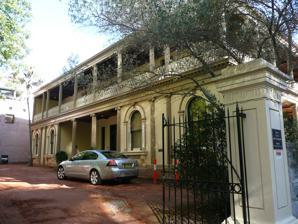
Building: Tusculum, Potts Point
Country: Australia
Year built: 1837
Historic site in New South Wales, Australia Tusculum Location 1–3 Manning Street, Potts Point , City of Sydney , New South Wales , Australia Coordinates 33°52′16″S 151°13′28″E / 33.8711°S 151.2245°E / -33.8711; 151.2245 Built 1831–1837 Built for Alexander Brodie Spark Architect John Verge Architectural style(s) Colonial Regency Owner Historic Houses Trust of NSW New South Wales Heritage Register Official name Tusculum Type state heritage (built) Designated 2 April 1999 Reference no. 27 Type Villa Category Residential buildings (private) Location of Tusculum in Sydney Show map of Sydney Tusculum, Potts Point (Australia) Show map of Australia Tusculum is a heritage-listed former residence and now offices at 1–3 Manning Street in the inner city Sydney suburb of Potts Point in the City of Sydney local government area of New South Wales , Australia. It was built from 1831 to 1837 to the design of John Verge for successful businessman Alexander Brodie Spark . It was then let to influential cleric William Broughton , the first and only Anglican Bishop of Australia and later inaugural Bishop of Sydney , from 1836 to 1851. It is owned today by the Historic Houses Trust of New South Wales . It was added to the New South Wales State Heritage Register on 2 April 1999. History History of the area In the 1830s the whole area from Potts Point to Kings Cross and up to Oxford Street was known as Darlinghurst - probably named in honour of Governor Ralph Darling ’s (1824–31) wife, Eliza. The rocky ridge that extended inland from Potts Point was called Eastern or Woolloomooloo Hill from the early days of white settlement. The earliest grant of land on Woolloomooloo Hill was made to Judge-Advocate John Wylde in 1822. In 1830 Wylde sold six of his 11 acres on the Point to Joseph Hyde Potts , accountant to the Bank of New South Wales , after whom Potts Point is named. By the late 1820s Sydney was a crowded, disorderly and unsanitary town closely settled around the Rocks and Sydney Cove , with a European population of around 12000. Governor Darling was receiving applications from prominent Sydney citizens for better living conditions. The ridge of Woolloomooloo Hill beckoned, offering proximity to town and incomparable views from the Blue Mountains to the heads of Sydney Harbour . In 1828 Darling ordered the subdivision of Woolloomooloo Hill into suitable "town allotments" for large residences and extensive gardens. He then issued "deeds of grant" to select members of colonial society (in particular, his senior civil servants). The first seven grants were issued in 1828, with the other allotments formally granted in 1831. The private residences that were built on the grants were required to meet Darling's so-called "villa conditions" which were possibly determined and overseen by his wife, who had architectural skills. These ensured that only one residence was built on each grant to an approved standard and design, that they were each set within a generous amount of landscaped land and that, in most cases, they faced the town. By the mid-1830s the parade of "white" villas down the spine of Woolloomooloo Hill presented a picturesque sight, and was visible from the harbour and town of Sydney. History of Tusculum Ownership by Alexander Brodie Spark Tusculum was named by its original owner, Alexander Brodie Spark (1792–1856), after a town in the Alban Hills, 10 kilometres south-east of Rome where wealthy Romans built luxurious villas – that of Cicero being especially famous. The name of Spark's other property, " Tempe House " also has classical origins. The building of the house signified Spark's rise to good fortune during the 1820s. He arrived in Sydney as a free settler in 1823. His success in shipping and commerce meant that he was quickly accepted as an influential member of colonial society. Spark had received a literary education, which may account for the naming of his villa. His 1828 grant of over 9 acres was one of the few original grants made to a private citizen. John Verge 's plan for Tusculum was approved by Governor Darling in 1830. Spark probably built it as an investment property, as he only lived there for a brief period. The villa was under construction from 1831-5. His failure to occupy it symbolised Spark's financial decline, the collapse of the Bank of Australia and the depression of the 1840s. Spark sent a plan of his proposed house to the Colonial Secretary on 1 June 1830, explaining that the plan had been prepared for some time, but that he had wanted to make it more "ornamental". This is 10 months prior to the first reference to Spark's house in John Verge's ledger. It is possible that Spark may have had the earlier plan prepared independently, and engaged Verge to assist in making it "more ornamental". John Verge's ledger records details of the commission from "Plans" in 1831 to "Details for Pilasters front door of" shortly before completion in 1836. Bishop William Broughton as a tenant Alterations were made in 1836 to suit its first tenant, Bishop William Broughton . The Broughtons made Tusculum a centre of hospitality and, after Government House , it was the most important domestic building in the colony. The Broughton papers contain several references to the unfinished state of the house when he moved in during 1836, and the alterations and improvements he undertook 'to bring the premises into a state of decency.' In Broughton's early years at Tusculum a garden was established – there are references to a kitchen garden, rose trees from England etc. In 1839 he had shelves put up for his library so that his books could be "released from captivity, and placed in security from damp and dust". An interesting letter from Emily Crawley (née Broughton) to Phoebe Boydell, dated 22 September 1850, describes the accommodation arrangements at Tusculum for the Conference of Australasian Bishops held in October that year. Bishop Broughton lived at Tusculum from 1836 to 1851 – for almost the full length of his episcopacy. He appears to have been occasionally unsettled by his accommodation, with numerous references in his letters to his desire to relocate. Broughton had difficulty in obtaining suitable alternative accommodation, and became resigned to the circumstances of Tusculum. Broughton took out another lease on the property for seven years in 1848 at £300 p.a. (letter to Coleridge, 16 February 1848) – 'lt is a sad, imperfect place and anything but episcopal in pretensions: but it is in a cheerful situation and good air, and answers my purposes tolerably well.' By 1843 there was a serious financial crisis in the colony, and the Darlinghurst grantees suffered. They pressed for the freedom to subdivide their land, and Sydney's first exclusive suburb opened up to investors. From the early 1850s, the Gold Rush boosted the economy, and interest in the land available at Darlinghurst grew. The first subdivisions occurred around the edges of the original grants, with blocks of a size that allowed other grand houses to be built and new streets formed. In the 1870s, heavy land taxes imposed by the administration of the Premier , Sir Henry Parkes , led to another wave of subdivisions of the original grants. The late 19th century saw the final demise of the grounds surrounding the original villas, and in some cases, the villas themselves. Broughton was no longer living at Tusculum in 1851, the year prior to his departure. Tusculum was then purchased by William Long. Ownership by William Long The authorship of the substantial alterations undertaken at Tusculum for William Long is not certain. It is likely that John Frederick Hilly may have been the architect. Hilly did a lot of work in the Potts Point, Darlinghurst and Woolloomooloo areas and owned a local quarry. The cast iron balustrade design on the verandahs at Tusculum is very similar to those at Fiona, Edgecliff (1864), Guntawang (1869–70) and the Prince of Wales Theatre (1863) all works of Hilly. Ownership, 1904 to 1983 Tusculum was auctioned on 21 October 1904. Lewis Edward Isaacs bid £3,750 for Lot 1 which included the house. Isaacs engaged the architect, John Burcham Clamp to undertake extensive alterations to the staircase and stair hall and a tender was let to Mr. John White. Tusculum was purchased by Orwell and Alfred Phillips in 1906. Orwell later purchased his brother's share in the property. It is likely that Burcham Clamp was also responsible for the Billiard Room addition. He did other work for the Phillips family (such as a house at Moss Vale , c. 1915). In the 1920s and 1930s, the original villas and the later grand 19th century residences were demolished to make way for blocks of flats, hotels and later, soaring towers of units. Today only 5 of the original 17 villas still stand, with the lost villas and other grand houses commemorated in the names of the streets of Potts Point, Darlinghurst and Kings Cross. Following its use as a serviceman's club during World War II and a private nursing home, the building fell into disrepair and was the subject of a compulsory resumption in 1983, being the first under the provisions of the (then) recently gazetted NSW Heritage Act 1977. Lease by the Royal Australian Institute of Architects Subsequently, the NSW Chapter of the Royal Australian Institute of Architects (RAIA) leased Tusculum for 99 years , on the condition that it will be responsible as custodian for the restoration and maintenance of the building and for making it available for public enjoyment. In addition, the NSW Government sold the freehold of the back section of the Tusculum site to the RAIA and the Heritage Council gave permission for a new building to be constructed adjoining the villa. The new building, which was the subject of a national competition, won by the architectural firm Levine & Durbach, houses the RAIA and subsidiary organisations, a 143-seat auditorium, and offices. The restored villa is used for meeting rooms, a gallery and for receptions. The two buildings operate as one complex, a combination of restored nineteenth century heritage and quality 1980s architecture. Clive Lucas, OBE, FRAIA, a prominent conservation architect and the leading authority on John Verge was commissioned by the RAIA to undertake the conservation work. The restoration is intended to evoke the early to mid Victorian period and was completed in 1987 in accordance with the "Draft Conservation Policy" in Reference 1. Both buildings were officially opened by the Premier of NSW on 11 March 1988. Former prime minister Paul Keating assisted the RAIA in lobbying the City of Sydney for a lease over Tusculum and subsequently leased an office suite in the building. Description Tusculum is a large two storey Colonial Regency mansion designed by John Verge, built 1831–35. Constructed from stuccoed brickwork it is surrounded on three sides by a fine Classical two storey verandah of the Ionic order, probably built sometime in the 1870s. Cedar of interiors imported from Lebanon; marble for flooring and chimney pieces imported from Tusculum in Italy. High shuttered French doors open on the broad verandahs. Original low pitched slate roof is now covered with tiles. (Australian Heritage Commission, Register of the National Estate). Tusculum is one of the few remaining Regency houses remaining in Sydney. It is one of the few colonial houses to display the attributes of a villa with basement offices and stair. It was reported to be in very good condition as at 12 January 2005. It retains significant components of the original Verge design, with overlays of other periods particularly 1870s verandah rework and internal stair modifications dating to Edwardian times. Accretions removed in 1980s conservation work include fire-damage. Heritage listing The principal cultural significance of Tusculum is its use as a residence by William Grant Broughton, first Bishop of Australia from 1836 to 1847, (1847–1852, Bishop of Sydney), during almost the entire period of his episcopacy. After Government House, it assumed the status of the most important domestic building in the colony. Designed by the prominent architect, John Verge for entrepreneur A.B. Spark, it was one of the first villas to be erected on Woolloomooloo Hill, as part of an elaborate attempt by the Colonial Government to establish a prestigious enclave for the gentry in the 1830s. It has very strong historical and architectural associations with its contemporary neighbour Rockwall, also designed by Verge. This pair are among a handful of colonial villas to have survived. Apart from Bishop Broughton, the house is associated with many other prominent Sydney figures including Spark, a colonial merchant whose rapid rise and decline with the collapse of the Bank of Australia mirrored the depression of the 1840s. The house signified the rise to respectability of the emancipist and former publican, William Long and his son William Alexander Long (responsible for major alterations and additions in the 1860s), It was associated with the politician the Hon Henry Edward Kater; the prominent lawyer Sir James Martin, the Lord Mayor of Sydney Sir William Manning and Orwell Phillips. It is one of the few colonial houses in Sydney to display the attributes of a villa, with basement work areas and stair, demonstrating the "upstairs/downstairs" nature of domestic administration, typical of nineteenth century English houses. It is an excellent example of the transformation of a Regency villa of high architectural quality into a mid-Victorian Italianate mansion. Tusculum was listed on the New South Wales State Heritage Register on 2 April 1999 having satisfied the following criteria. The place is important in demonstrating the course, or pattern, of cultural or natural history in New South Wales. Designed by the famous architect John Verge, Tusculum is one of the finest Regency mansions in Sydney remaining from the early Colonial period. It was built between 1831–35 for wealthy merchant A B Spark but its first occupant was Bishop Broughton, first Bishop of Australia. The building retains important historical associations with many famous people of the early Colonial era. Together with its neighbour "Rockwall", also by John Verge, Tusculum was one of the first villas built on Woolloomooloo Hill as part of the Colonial Government's attempt to establish a prestigious enclave for the gentry in the 1830s. It retains strong historical and architectural associations with Rockwall, one of the few other colonial villas to have survived. The place is important in demonstrating aesthetic characteristics and/or a high degree of creative or technical achievement in New South Wales. A building of elegant detail and proportion, Tusculum retains strong associations with Rockwall, as two related works by the one architect in the same locale. Tusculum is one of the few colonial houses to display the attributes of a villa, with basement service rooms and stair. It is an excellent example of the transformation of a Regency villa of high architectural quality into a mid-Victorian Italianate mansion. The place has a strong or special association with a particular community or cultural group in New South Wales for social, cultural or spiritual reasons. During its occupation by Bishop Broughton, it assumed the status of the most important domestic building in the colony, after Government House. As a social document, Tusculum demonstrates the "upstairs / downstairs" nature of domestic administration, typical of nineteenth century English houses. In its association with A B Spark, it symbolises a rise in his fortune in the 1820s, financial decline with the collapse of the Bank of Australia, through to the depression of the 1840s. It is the principal physical manifestation of the life of the emancipist William Long and his family whose occupation, alterations and substantial additions indicate his rise to fortune social acceptance as a merchant. Tusculum was one of a few buildings to achieve recognition in the early twentieth century as a residence of significance reflecting a growing maturity. Its resumption by the New South Wales Government was the first instance of the application of the provisions of the NSW Heritage Act, 1977 and indicates awareness and acceptance of the principles of heritage conservation. In the custody of the Royal Australian Institute of Architects NSW Chapter, Tusculum has been restored to evoke the early to mid-Victorian period. It is accessible to the public through public openings and through its use as a conference and meeting venue in association with the activities of the RAIA. The place has potential to yield information that will contribute to an understanding of the cultural or natural history of New South Wales. The site offers potential to explore the construction techniques and materials of Colonial Sydney and of later periods and as an example for comparative analysis of a rare villa design. The place possesses uncommon, rare or endangered aspects of the cultural or natural history of New South Wales. One of a handful of colonial villas and a rare surviving work of John Verge, a prominent architect of colonial times. See also Australian residential architectural styles References